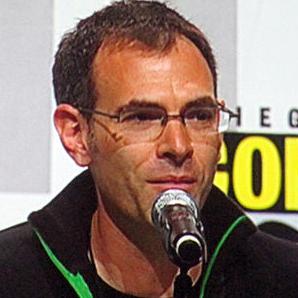
Age: 40